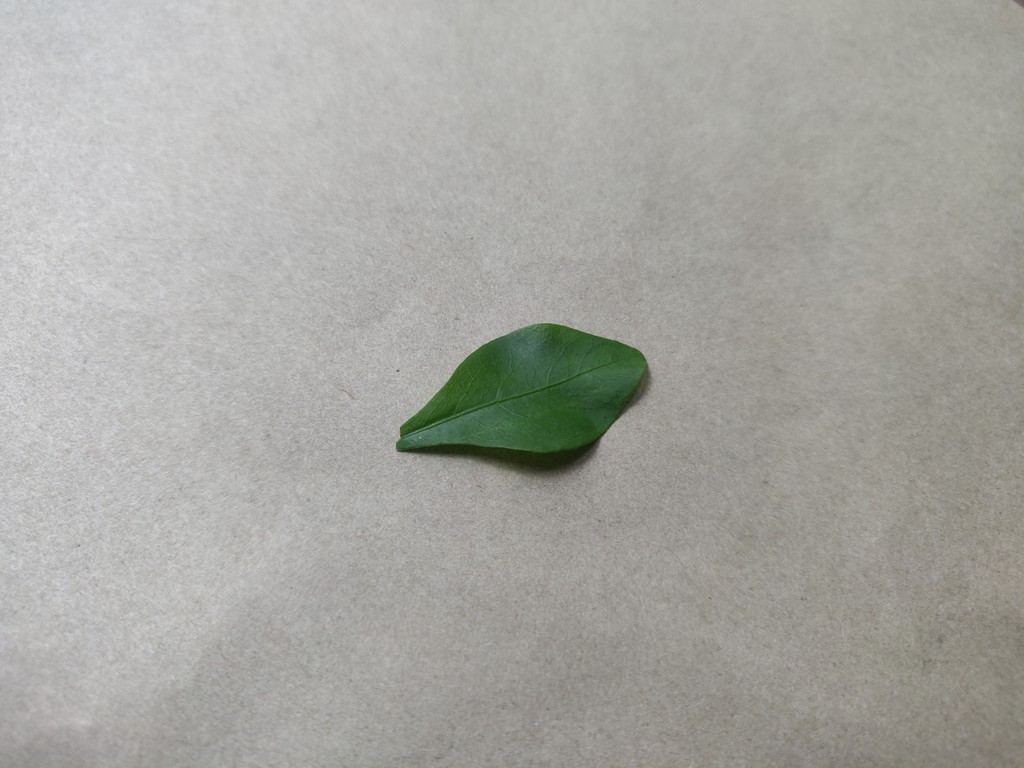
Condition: Healthy
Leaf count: single
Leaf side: front